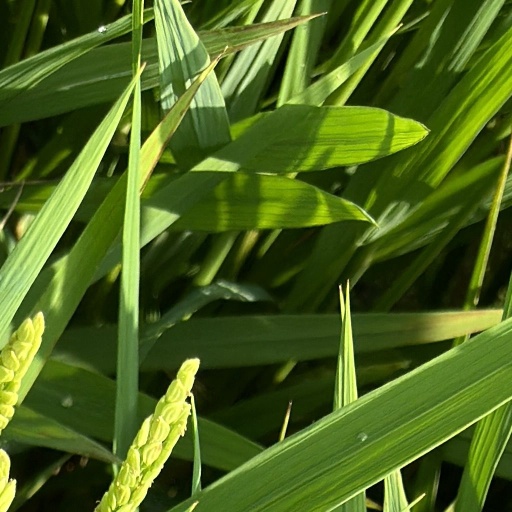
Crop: rice